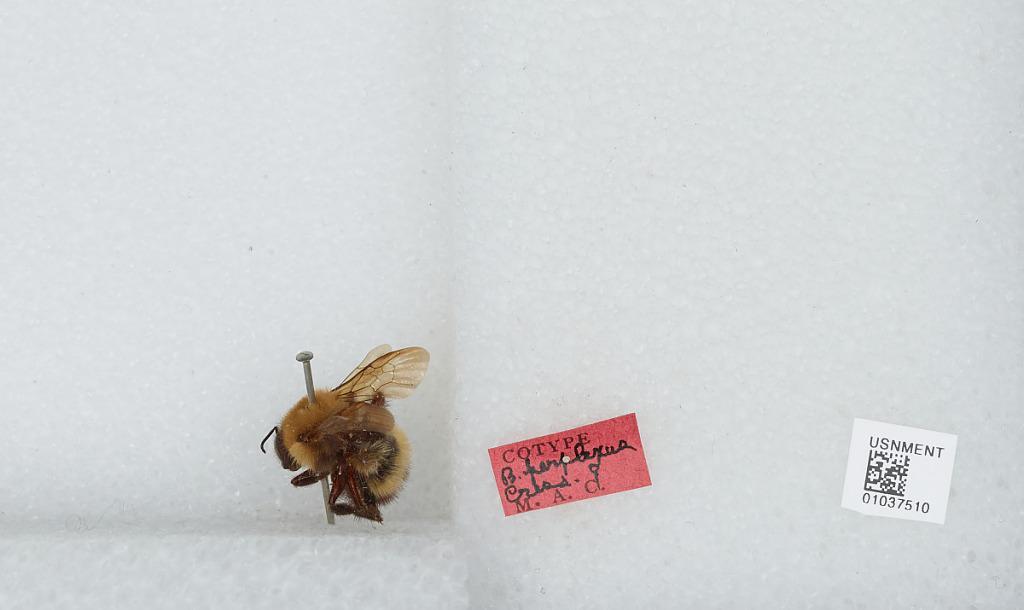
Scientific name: Bombus (Pyrobombus) perplexus Cresson